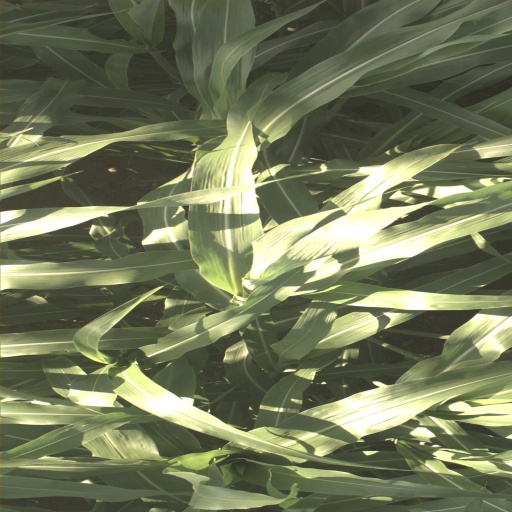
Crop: sorghum